For Forest

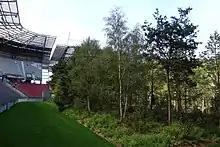
"For Forest" from below

The main sponsor of the temporary art intervention was Riedergarten Immobilien in Carinthia. Lithographs of Peinter's drawing hand-coloured by Littman were also sold to finance the project.